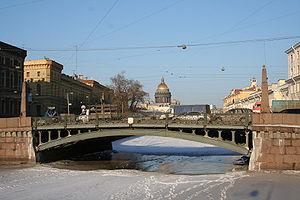
Le pont des Baisers est un pont célèbre de Saint-Pétersbourg qui traverse la Moïka et prolonge la rue Glinka. Il est l'objet de beaucoup d'anecdotes littéraires à cause de son nom, et de peintures, car l'on y voit en fond la coupole de la cathédrale Saint-Isaac. Il mesure 41,5 m de long et 23,5 m de large.